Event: Nepal Earthquake
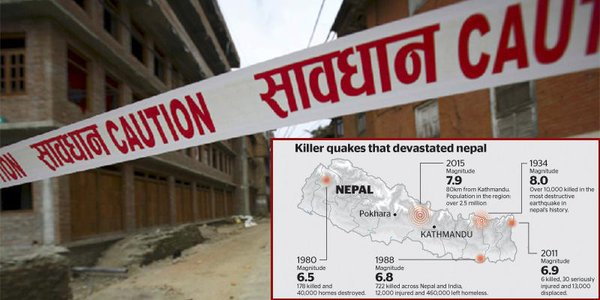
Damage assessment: damage